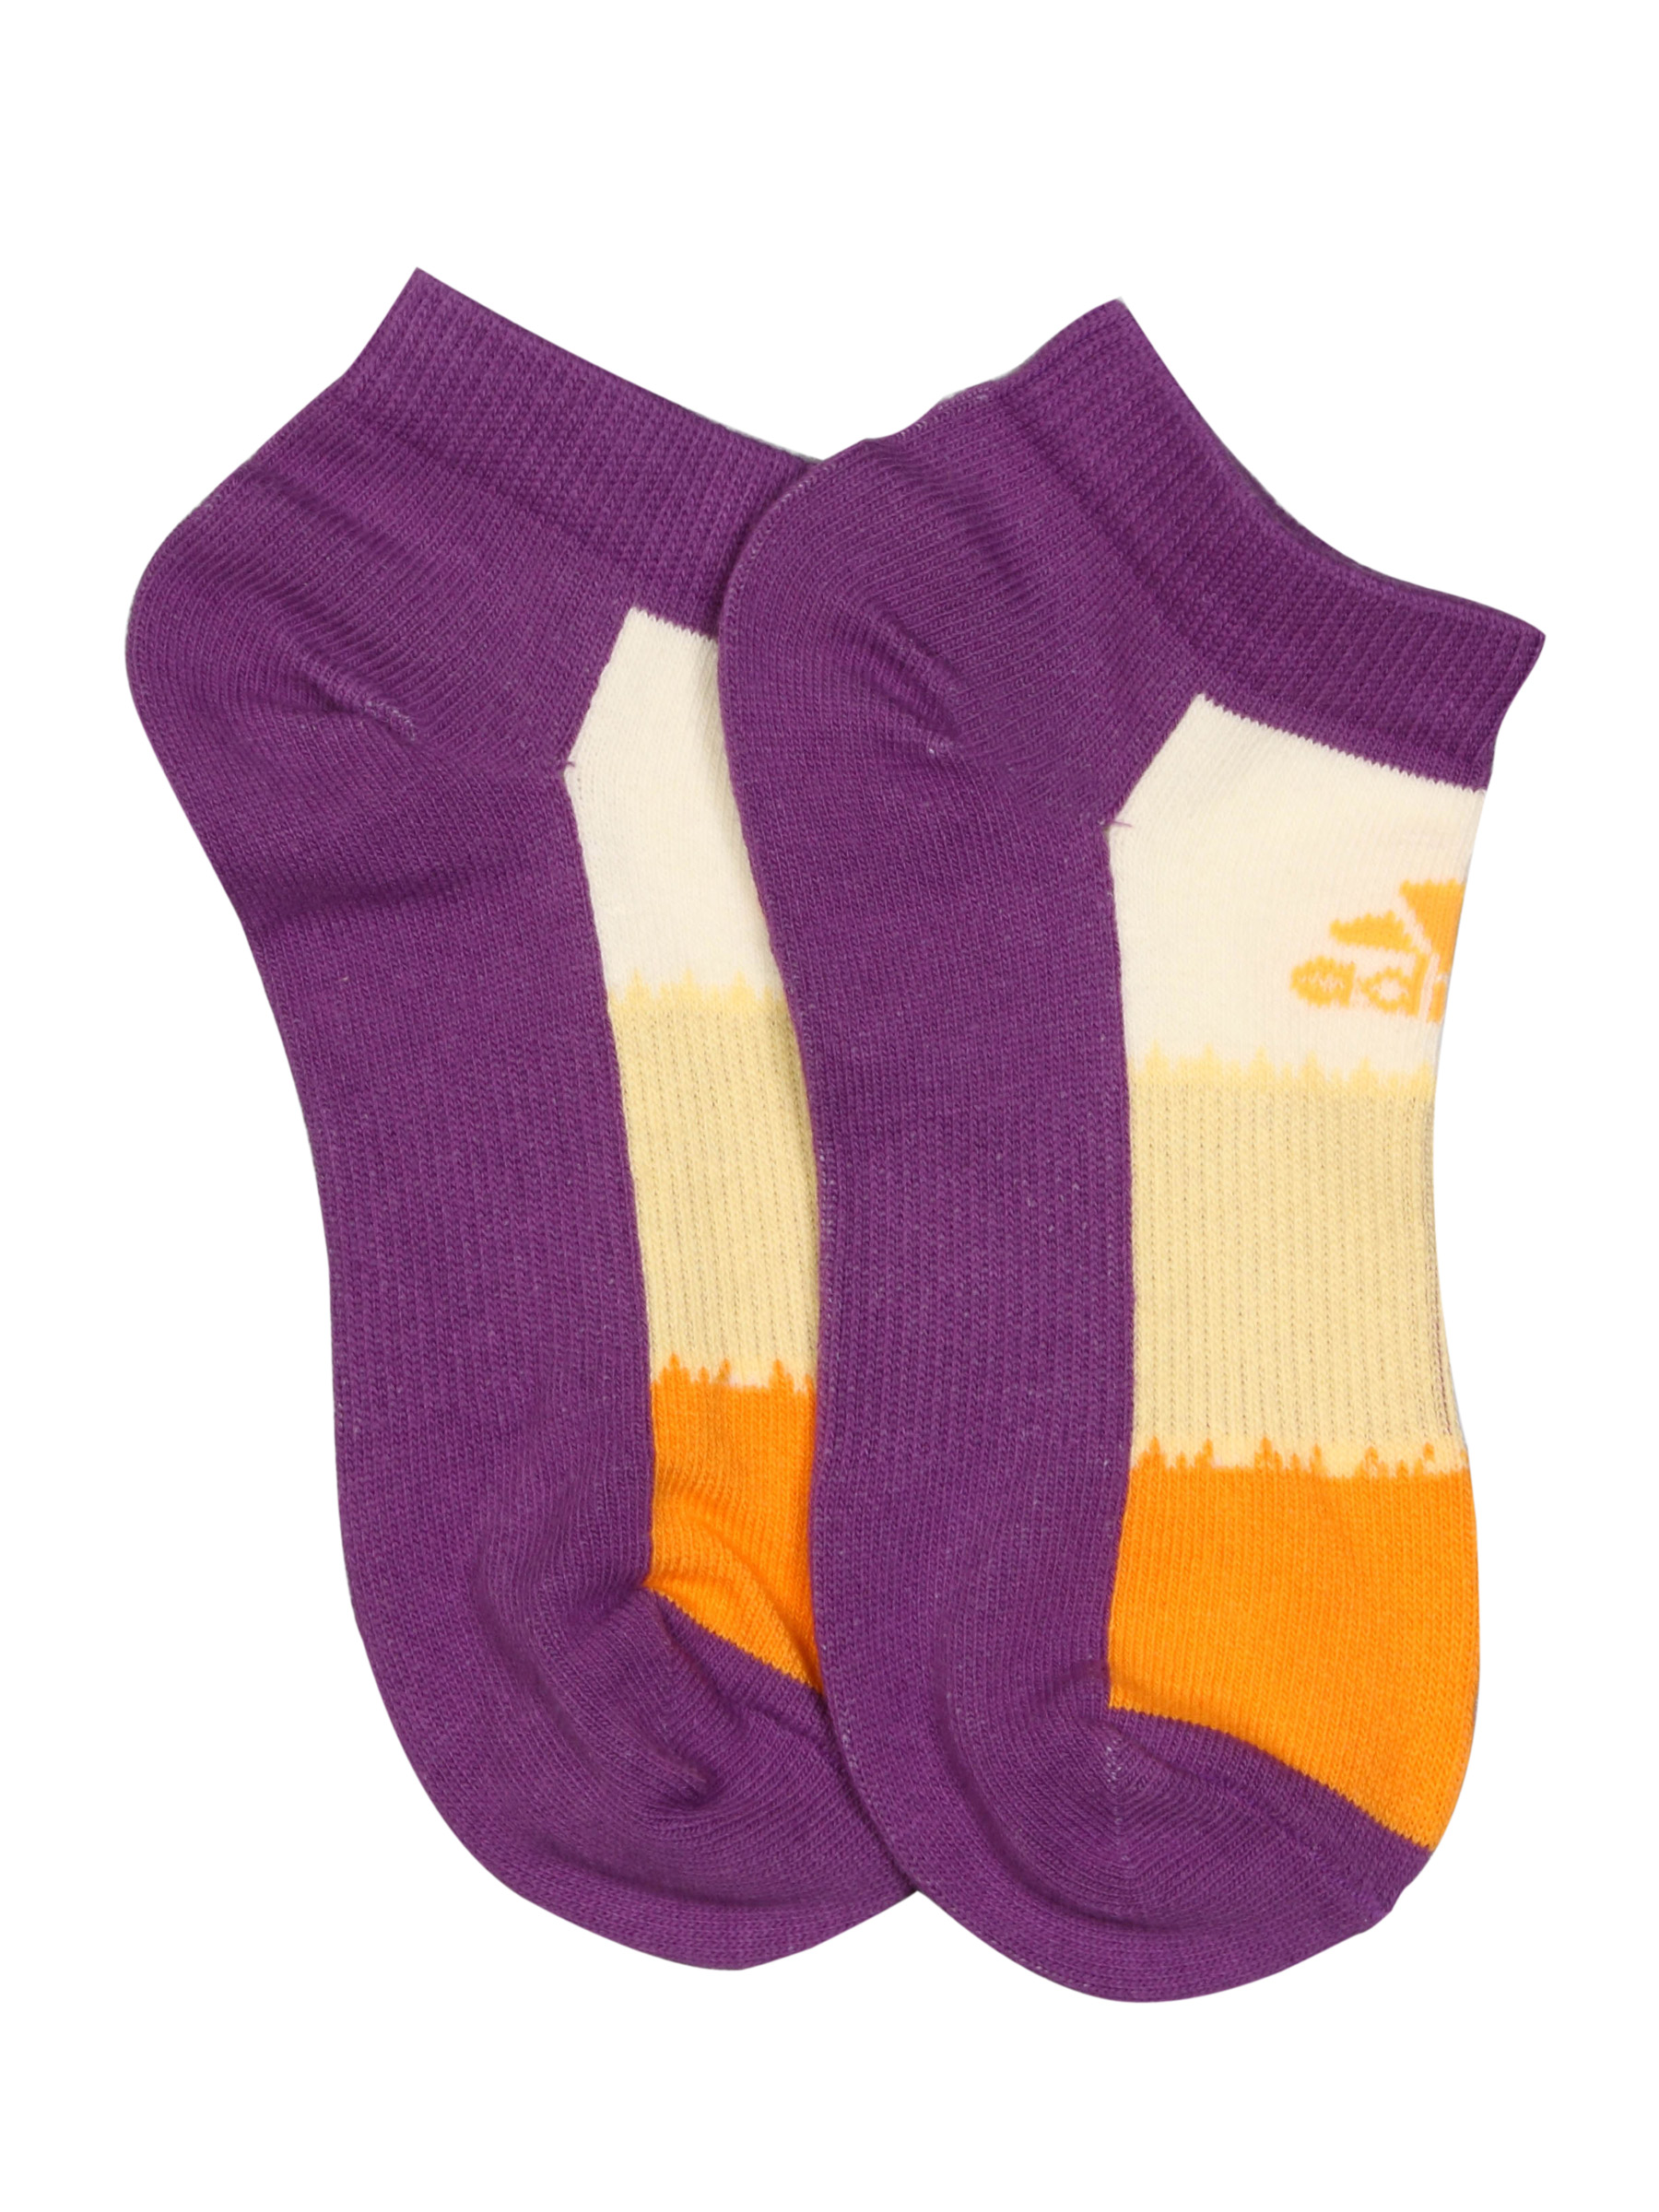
ADIDAS Women's Royal Freshgold Purple Socks
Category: Accessories / Socks / Socks
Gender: Women
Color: Purple
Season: Fall 2010
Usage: Sports